Dallas Area Rapid Transit

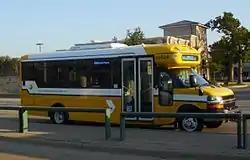
DART introduced smaller buses in October 2012 for On-Call, FLEX, and less-traveled routes.

DART runs its bus system similar to the hub-and-spoke model some airlines use, with specified bus-only facilities that serve as timepoints and transfer locations for multiple routes. Many (though not all) of these facilities include park-and-ride lots, air-conditioned waiting areas, vending machines, and bathrooms. Most rail stations also serve as transfer locations for bus routes, albeit with fewer connecting routes and amenities.